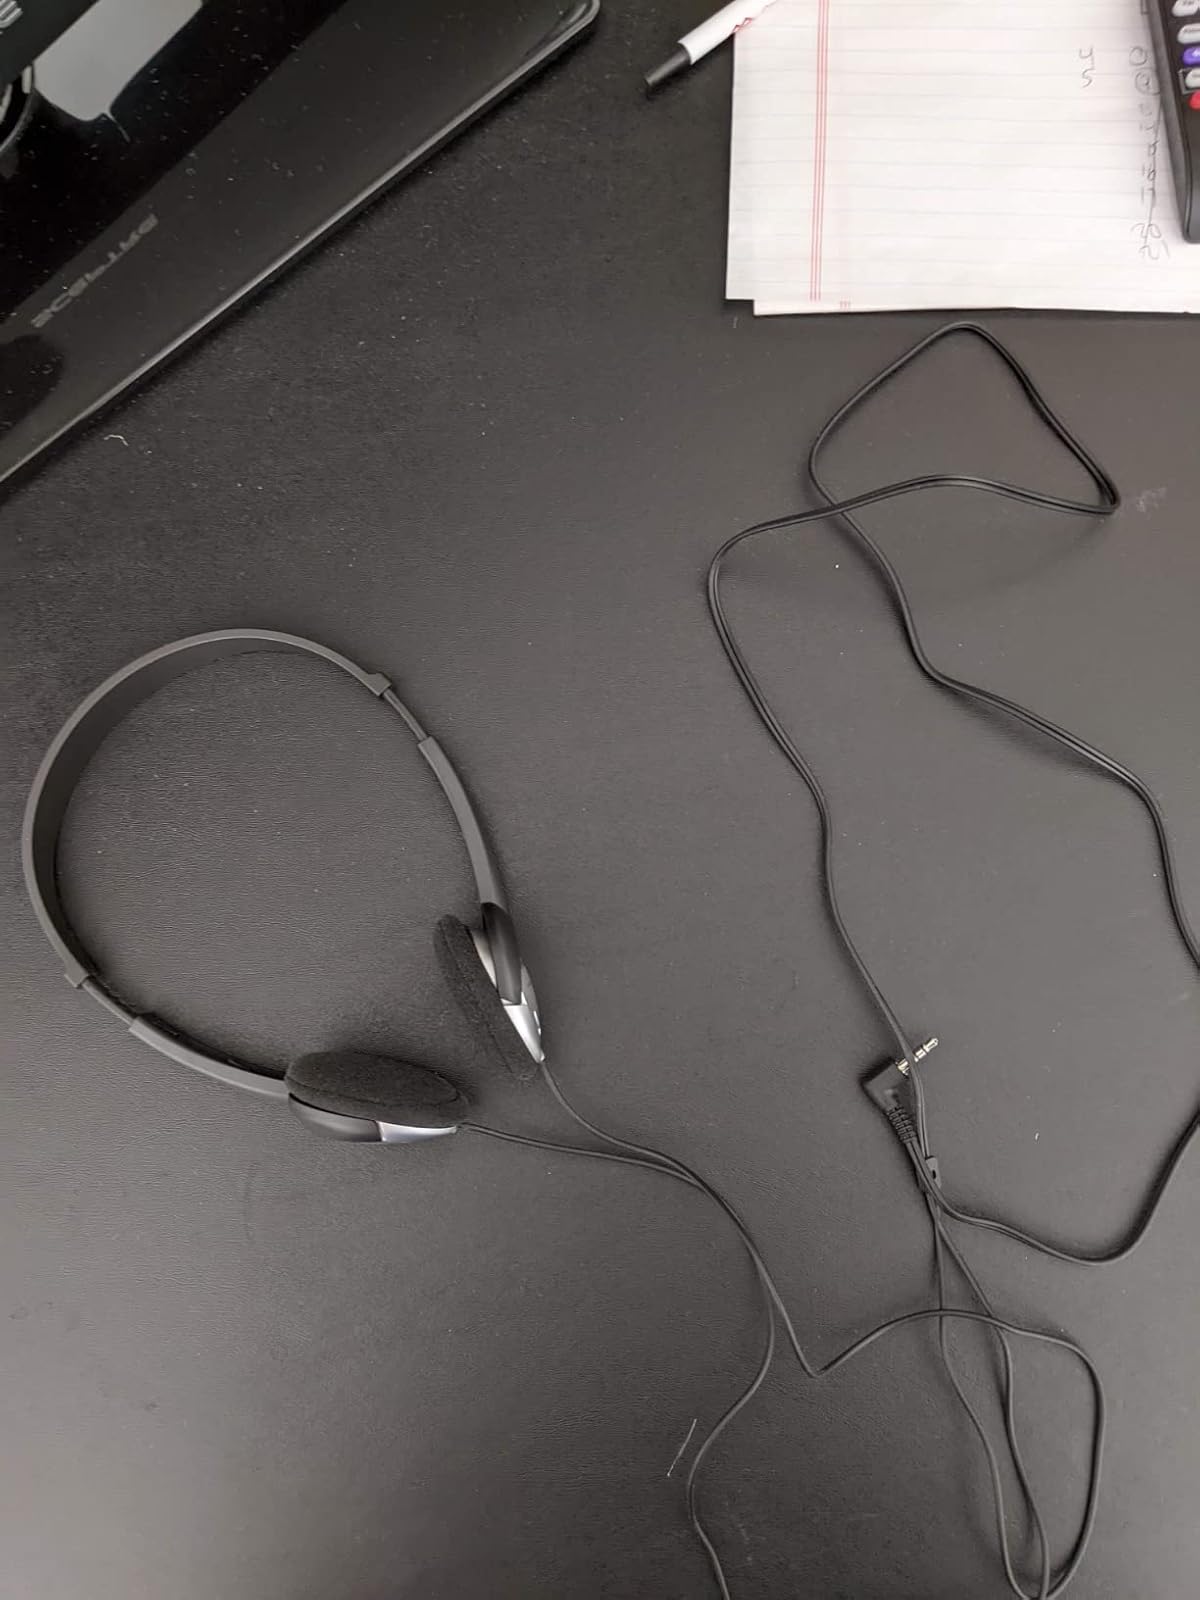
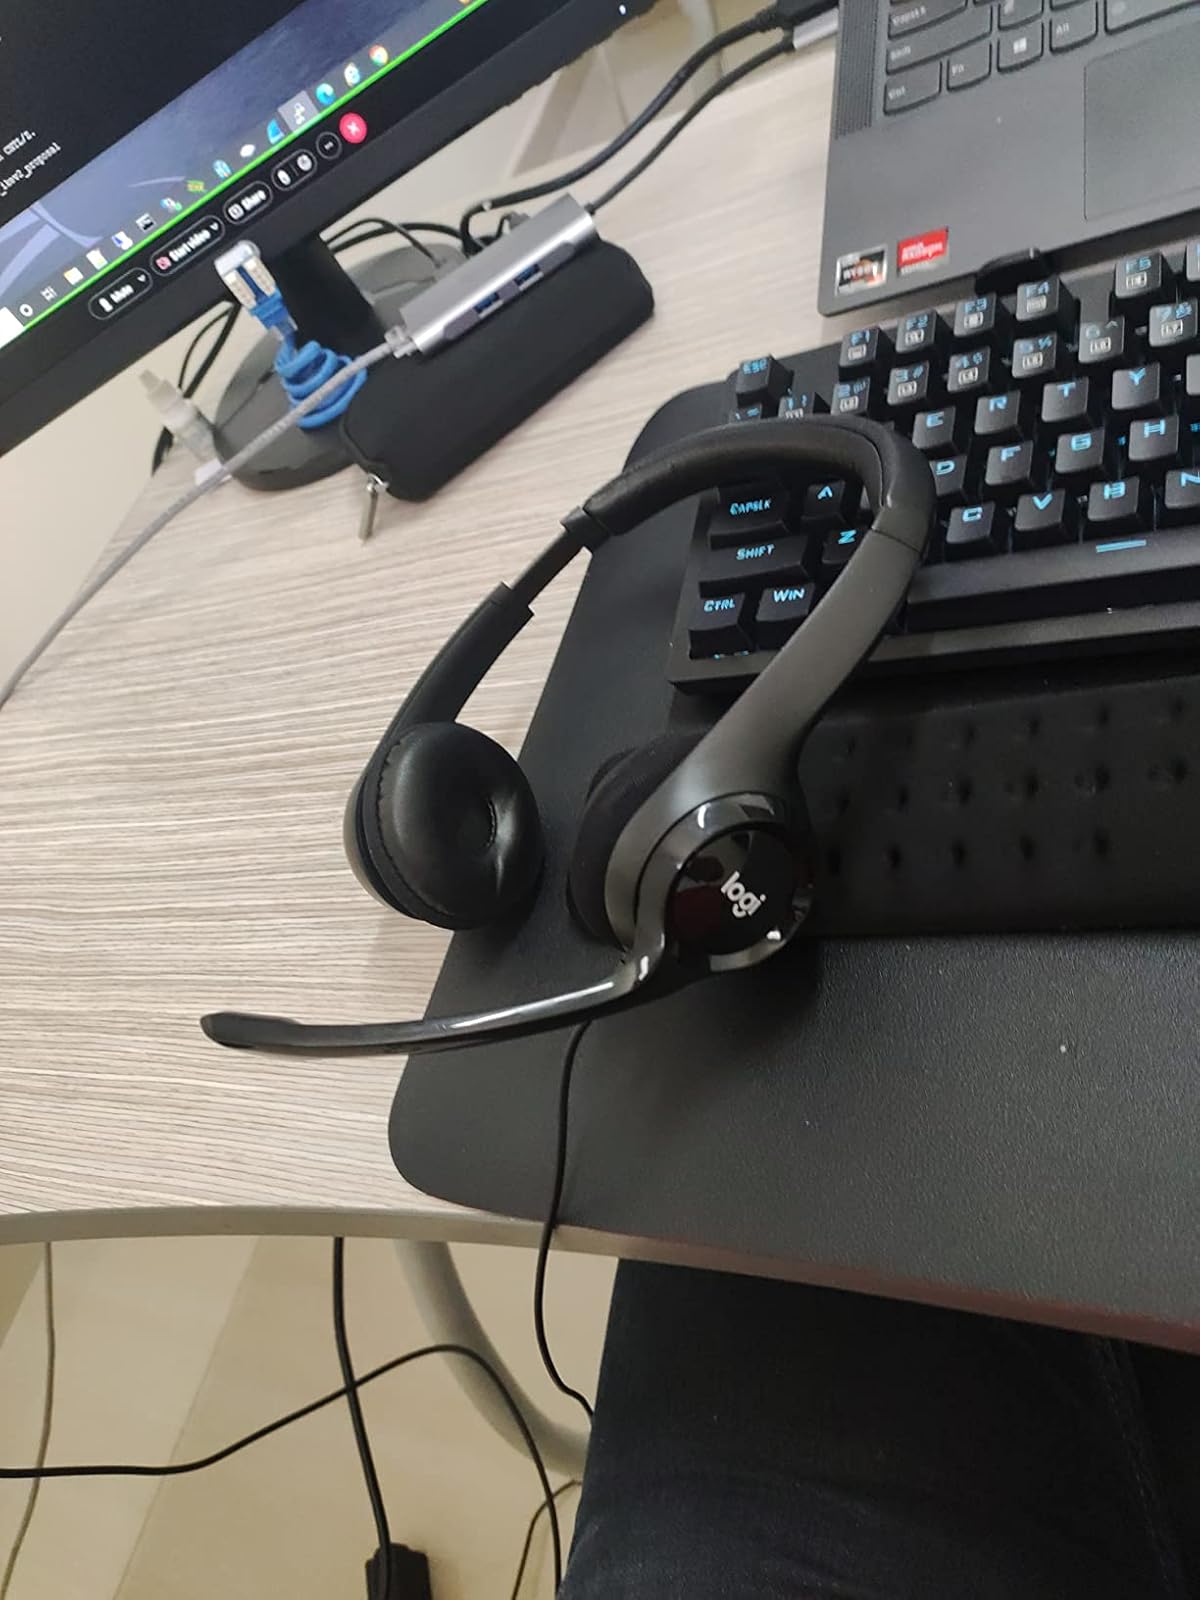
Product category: headphones
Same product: no